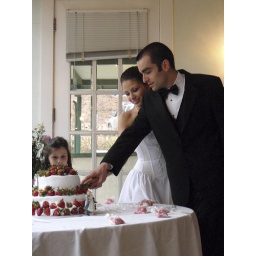
there's a little girl in that cake